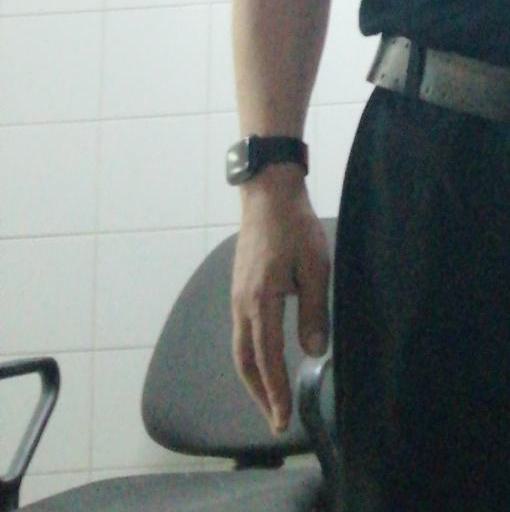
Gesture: no_gesture